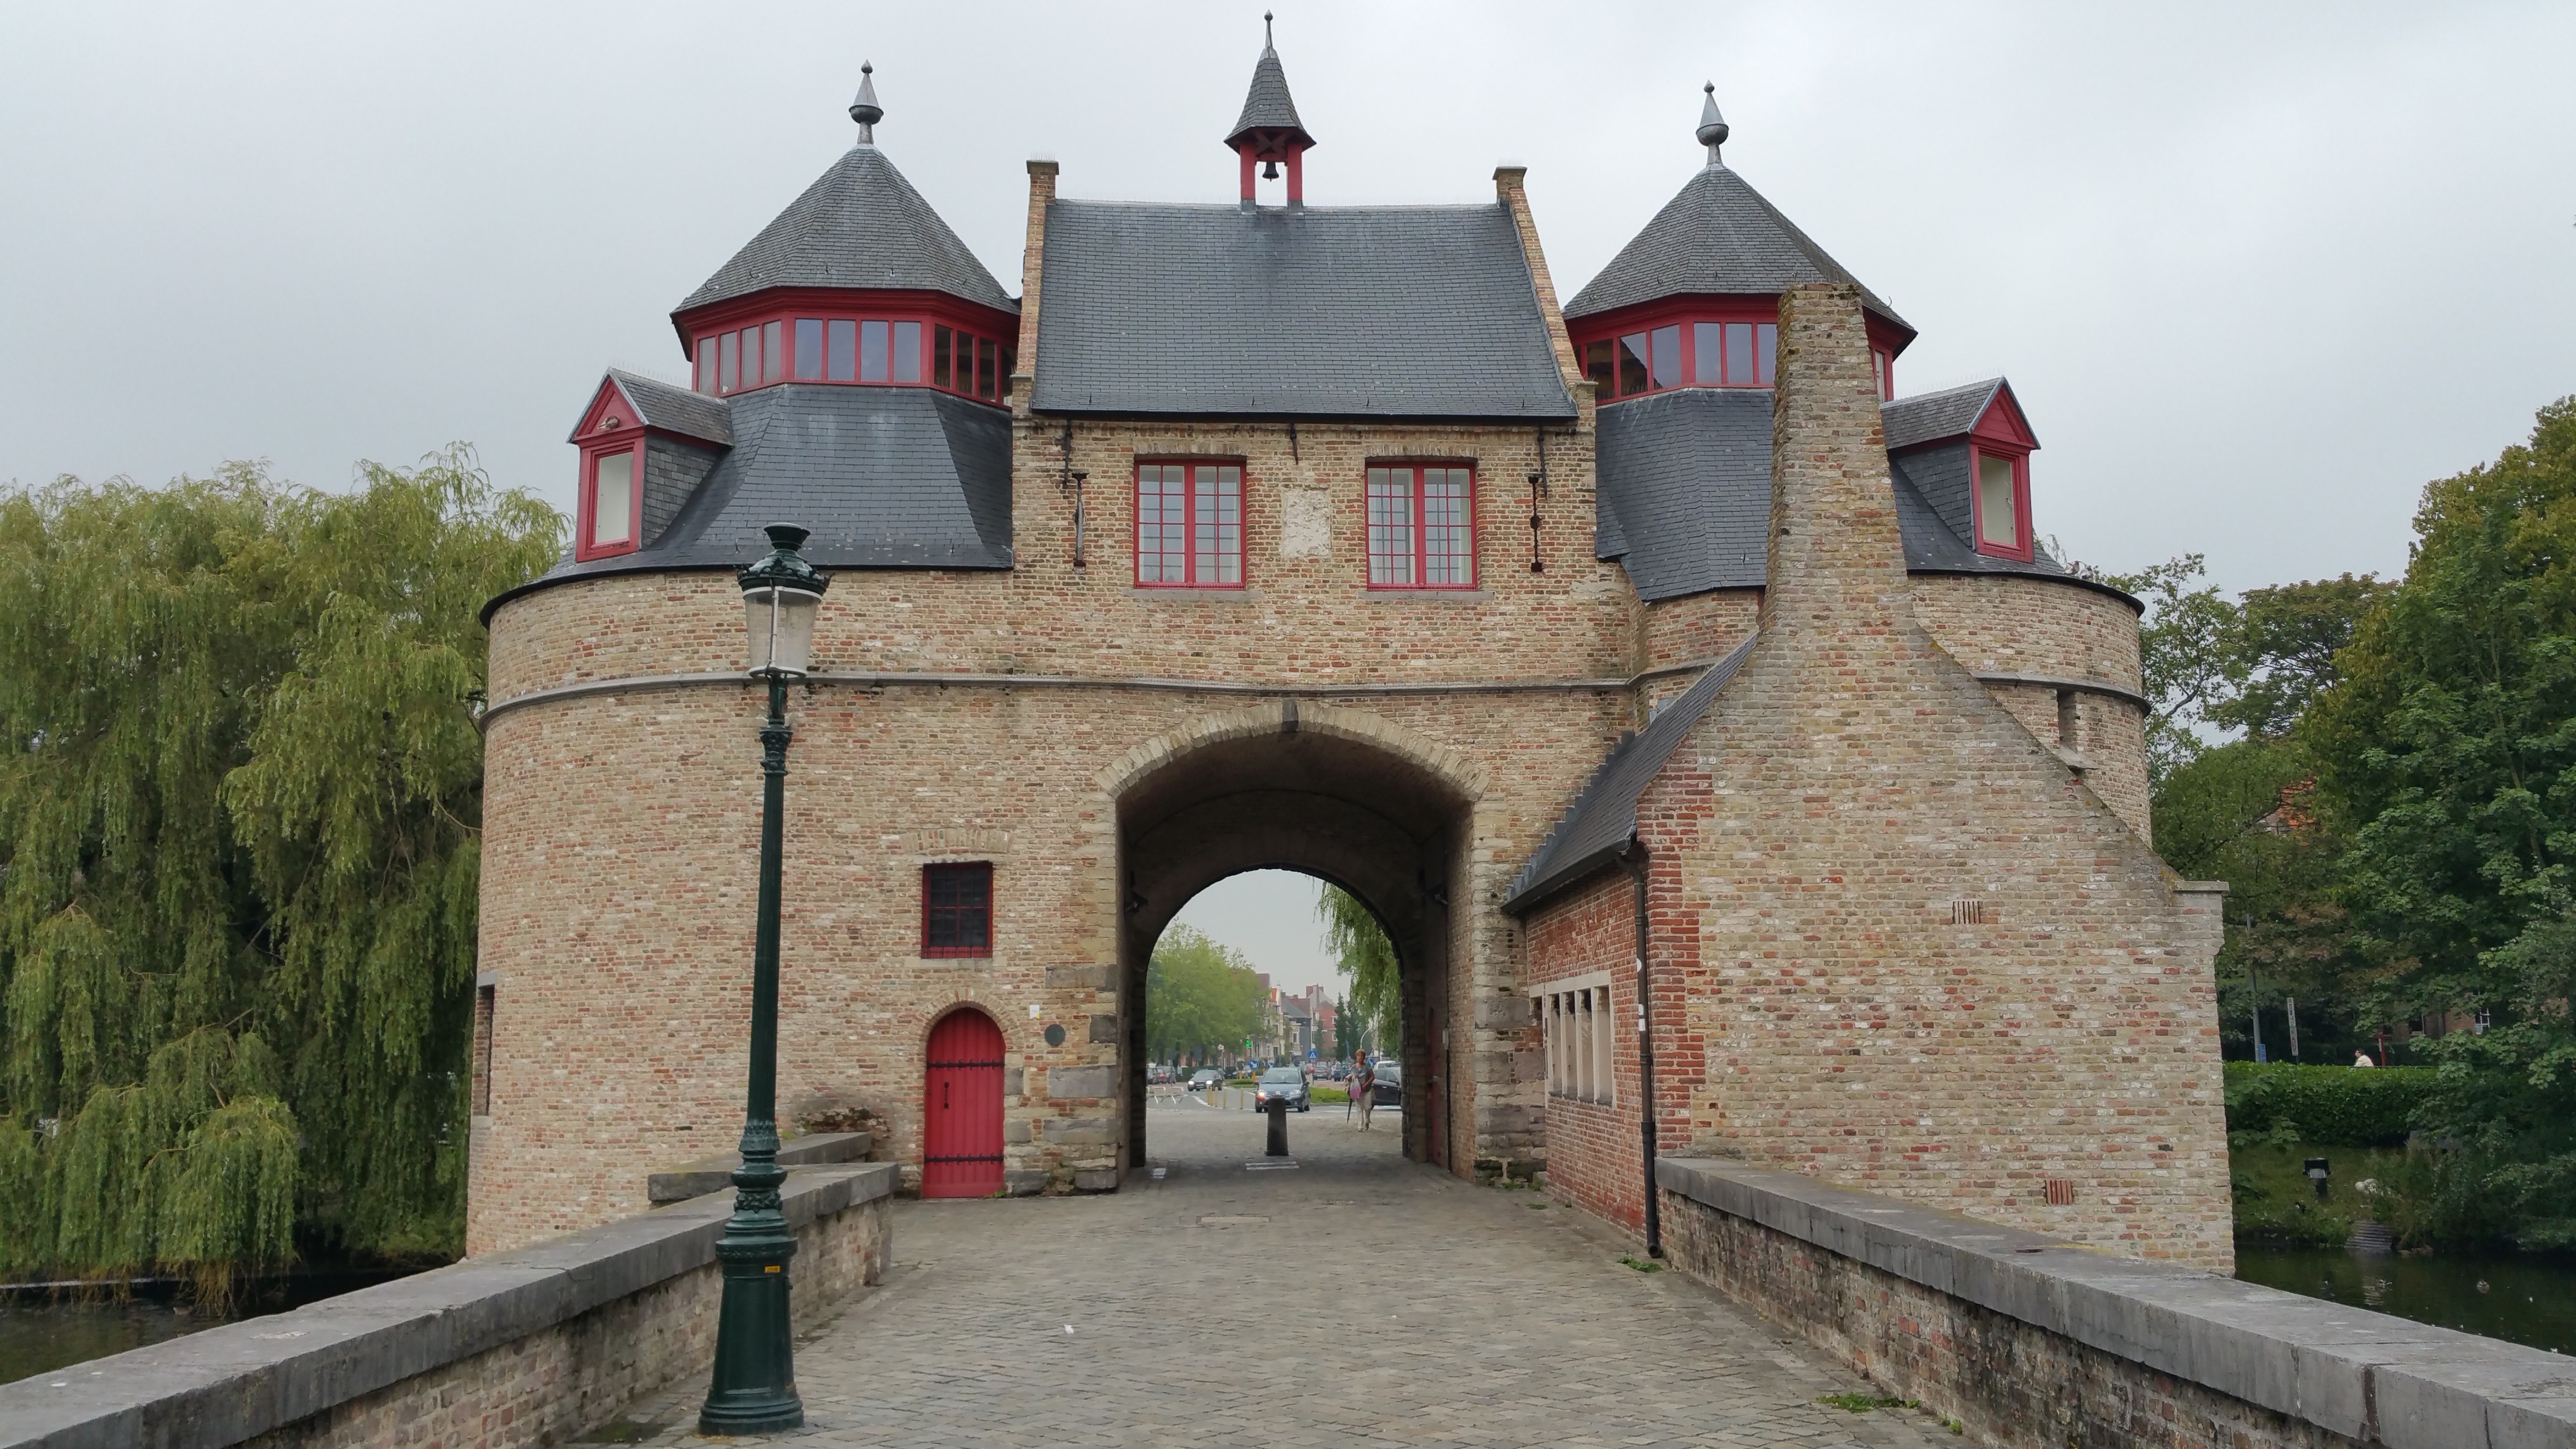
town, building, chateau, canal, village, tower, castle, landmark, church, chapel, fortification, tourism, place of worship, belgium, medieval, monastery, fort, estate, middle ages, bruges, brugge